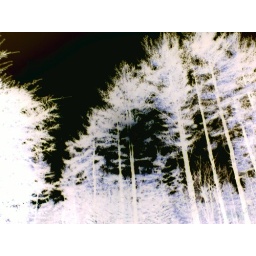
A photo of the white tree line in a ominous black sky.